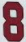
Number: 8